Detainment (film)

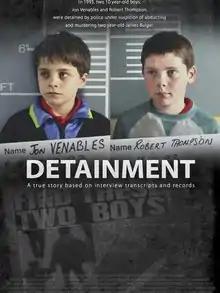
Film poster

Detainment is a 2018 Irish short drama film written and directed by Vincent Lambe, about the murder of James Bulger. It was nominated for the Best Live Action Short Film at the 91st Academy Awards.